Defalcation

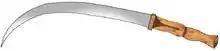
Defalcation literally means "cutting off with a "falx"" ("sickle").

The term is from Latin, and is analyzed as "de-" "off" + "falx" "sickle" + "-atio" "act of", hence literally "cutting off with a sickle". There is also a verb form, "defalcate".